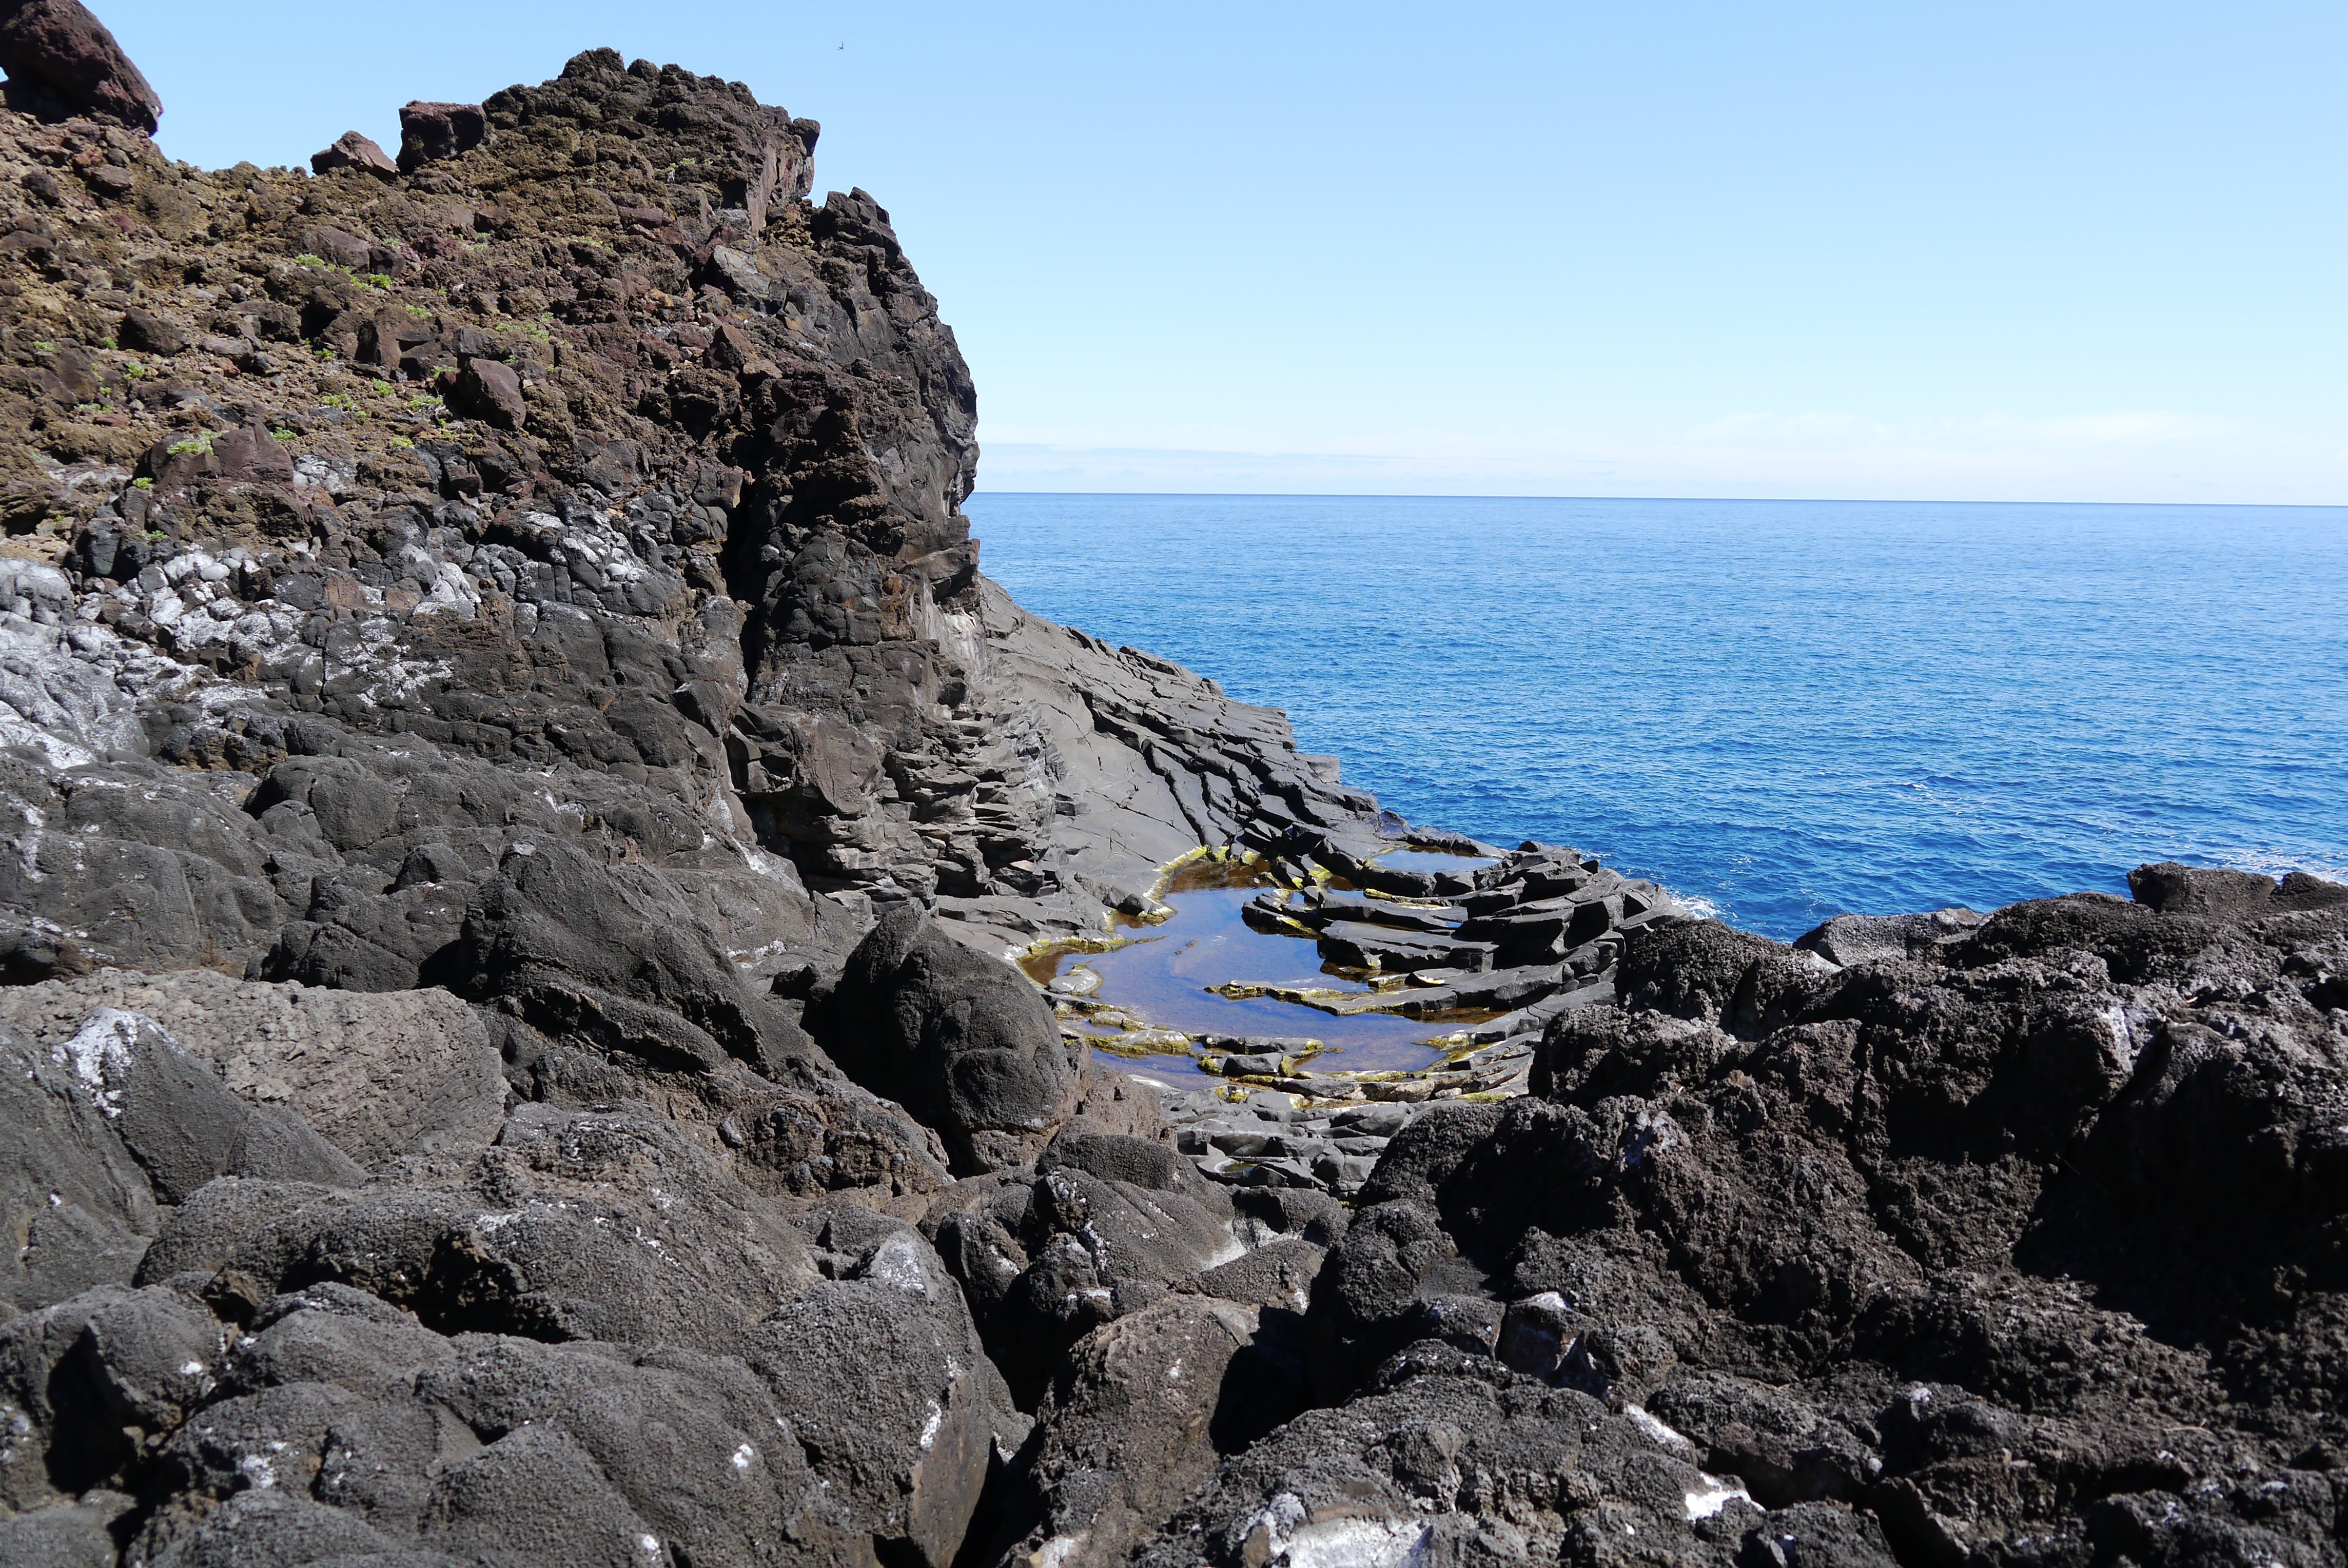
beach, sea, coast, nature, rock, ocean, mountain, shore, wave, formation, cliff, cove, bay, rest, stack, terrain, material, stones, geology, cliffs, atlantic, rocky coast, cape, madeira, landform, schroff, stone coast, seixal